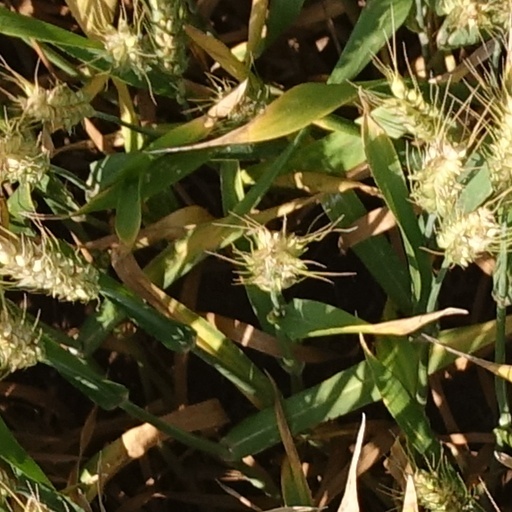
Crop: wheat